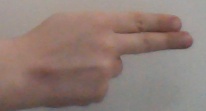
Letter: ain